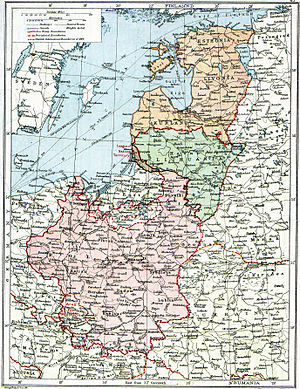
Baltische Landeswehr
Baltikum og Polen i 1920 lige efter 1. verdenskrig
Baltische Landeswehr var navnet på de fælles væbnede styrker for den kurlandske og liviske adel fra 7. december 1918 til den 3. juli 1919.